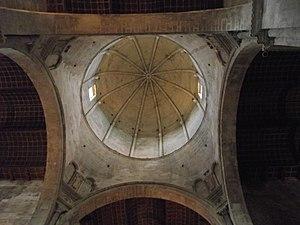
Ancône, Cathédrale de St-Cyriaque, X-XII siècle